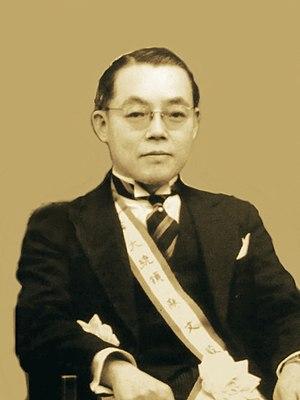
Thomas Wen-I Liao est un pionnier du mouvement pour l'indépendance de Taïwan et chef suprême du « Gouvernement provisoire de la République de Taïwan » à Tōkyō, de 1956 à 1965.